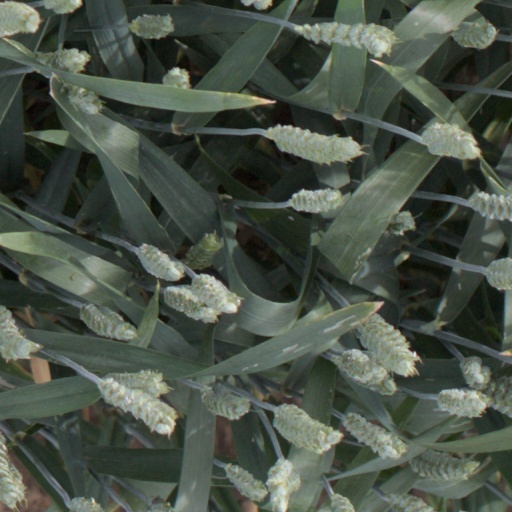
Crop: wheat